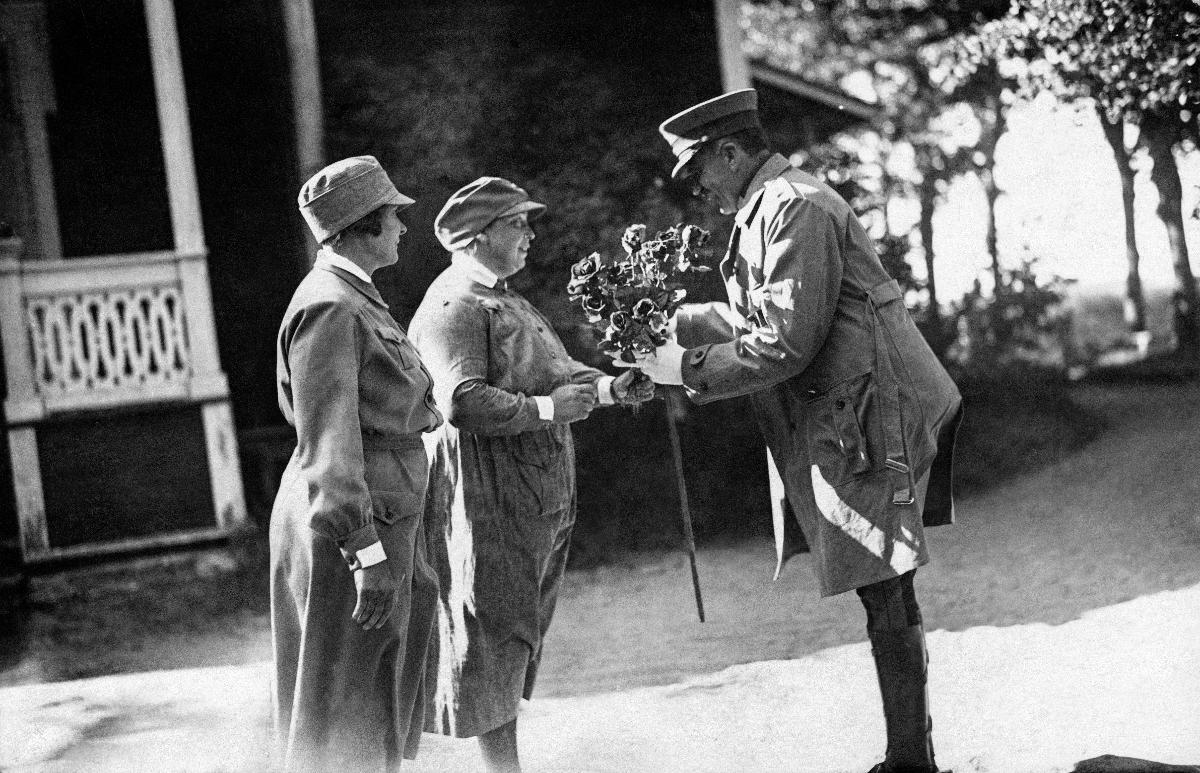
Kenraali Ernst Linder
General Ernst Linder
sisällön kuvaus: Lotat ojentavat kukkakimpun Satakunnan Suojeluskuntapiirin kunniapäällikkö, kenraali Ernst Linderille hänen vieraillessaan suojeluskuntapiirin leiripäivillä 1930. sisällön kuvaus: Members of the Lotta Svärd organisation hand over a bouquet of flowers to General Ernst Linder on his visit to the camp of the Satakunta White Guards 1930.
Kuvaaja: Tamminen, V., kuvaaja
Vuosi: 1930
Paikka: Suomi; Suomi, Satakunta
Aiheet: Linder, Ernst; kenraalit; henkilöt; suojeluskunnat; lotat; kukat (kasvit); generals; persons; civil guards; Lottas; flowers (plants); defence; Lotta organization; flowers; Finnish white guards; generaler; personer (individer); skyddskårer; lottor; blommor (växter)